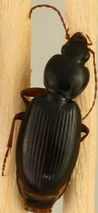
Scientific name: Synuchus impunctatus
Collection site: Harvard Forest Site (HARV), plot HARV_010